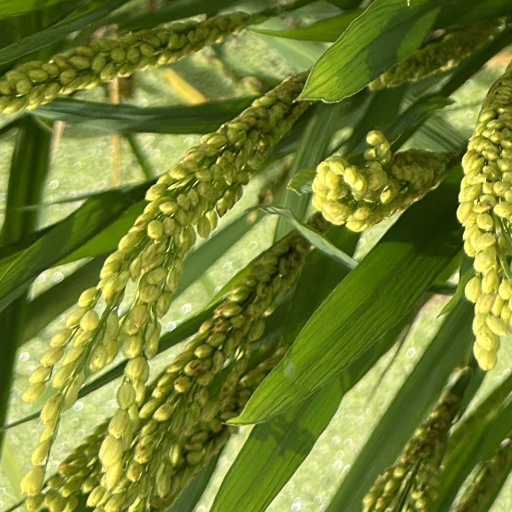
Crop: rice